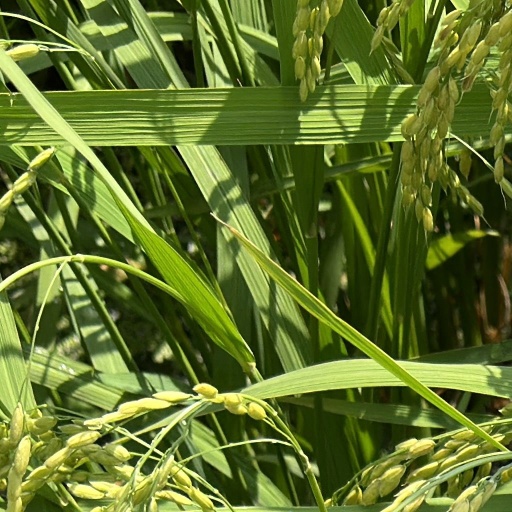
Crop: rice